Outward holiness

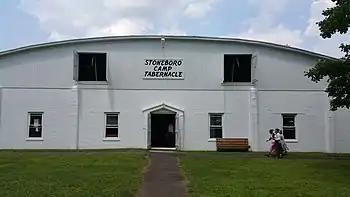
Wesleyan Methodist girls enter the tabernacle at a camp meeting.

In Methodist theology, in regeneration, a person has an "experience of God’s Spirit enabling faith and new birth and witnessing that we are loved by God as God’s children". As a result of the New Birth, an individual is transformed and into a new creature in Christ. Outward holiness manifests as "the